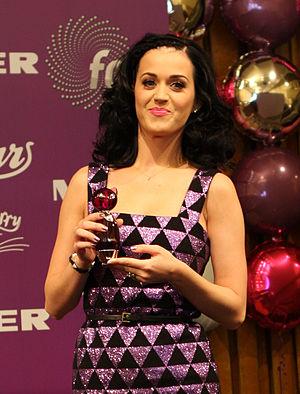
Purr est un parfum créé par la chanteuse pop Katy Perry et Gigantic Parfums. L'amour qu'éprouve Perry pour les chats influença sa décision de créer le parfum ainsi que sa conception, bien que l'inspiration pour le design de la bouteille provenait de produits ainsi que de parfums du monde entier. Purr comporte une variété de senteurs, tel que des agrumes.
Katheryn Elizabeth Hudson, dite Katy Perry, née le 25 octobre 1984 à Santa Barbara, est une auteure-compositrice-interprète américaine de musique pop et rock.